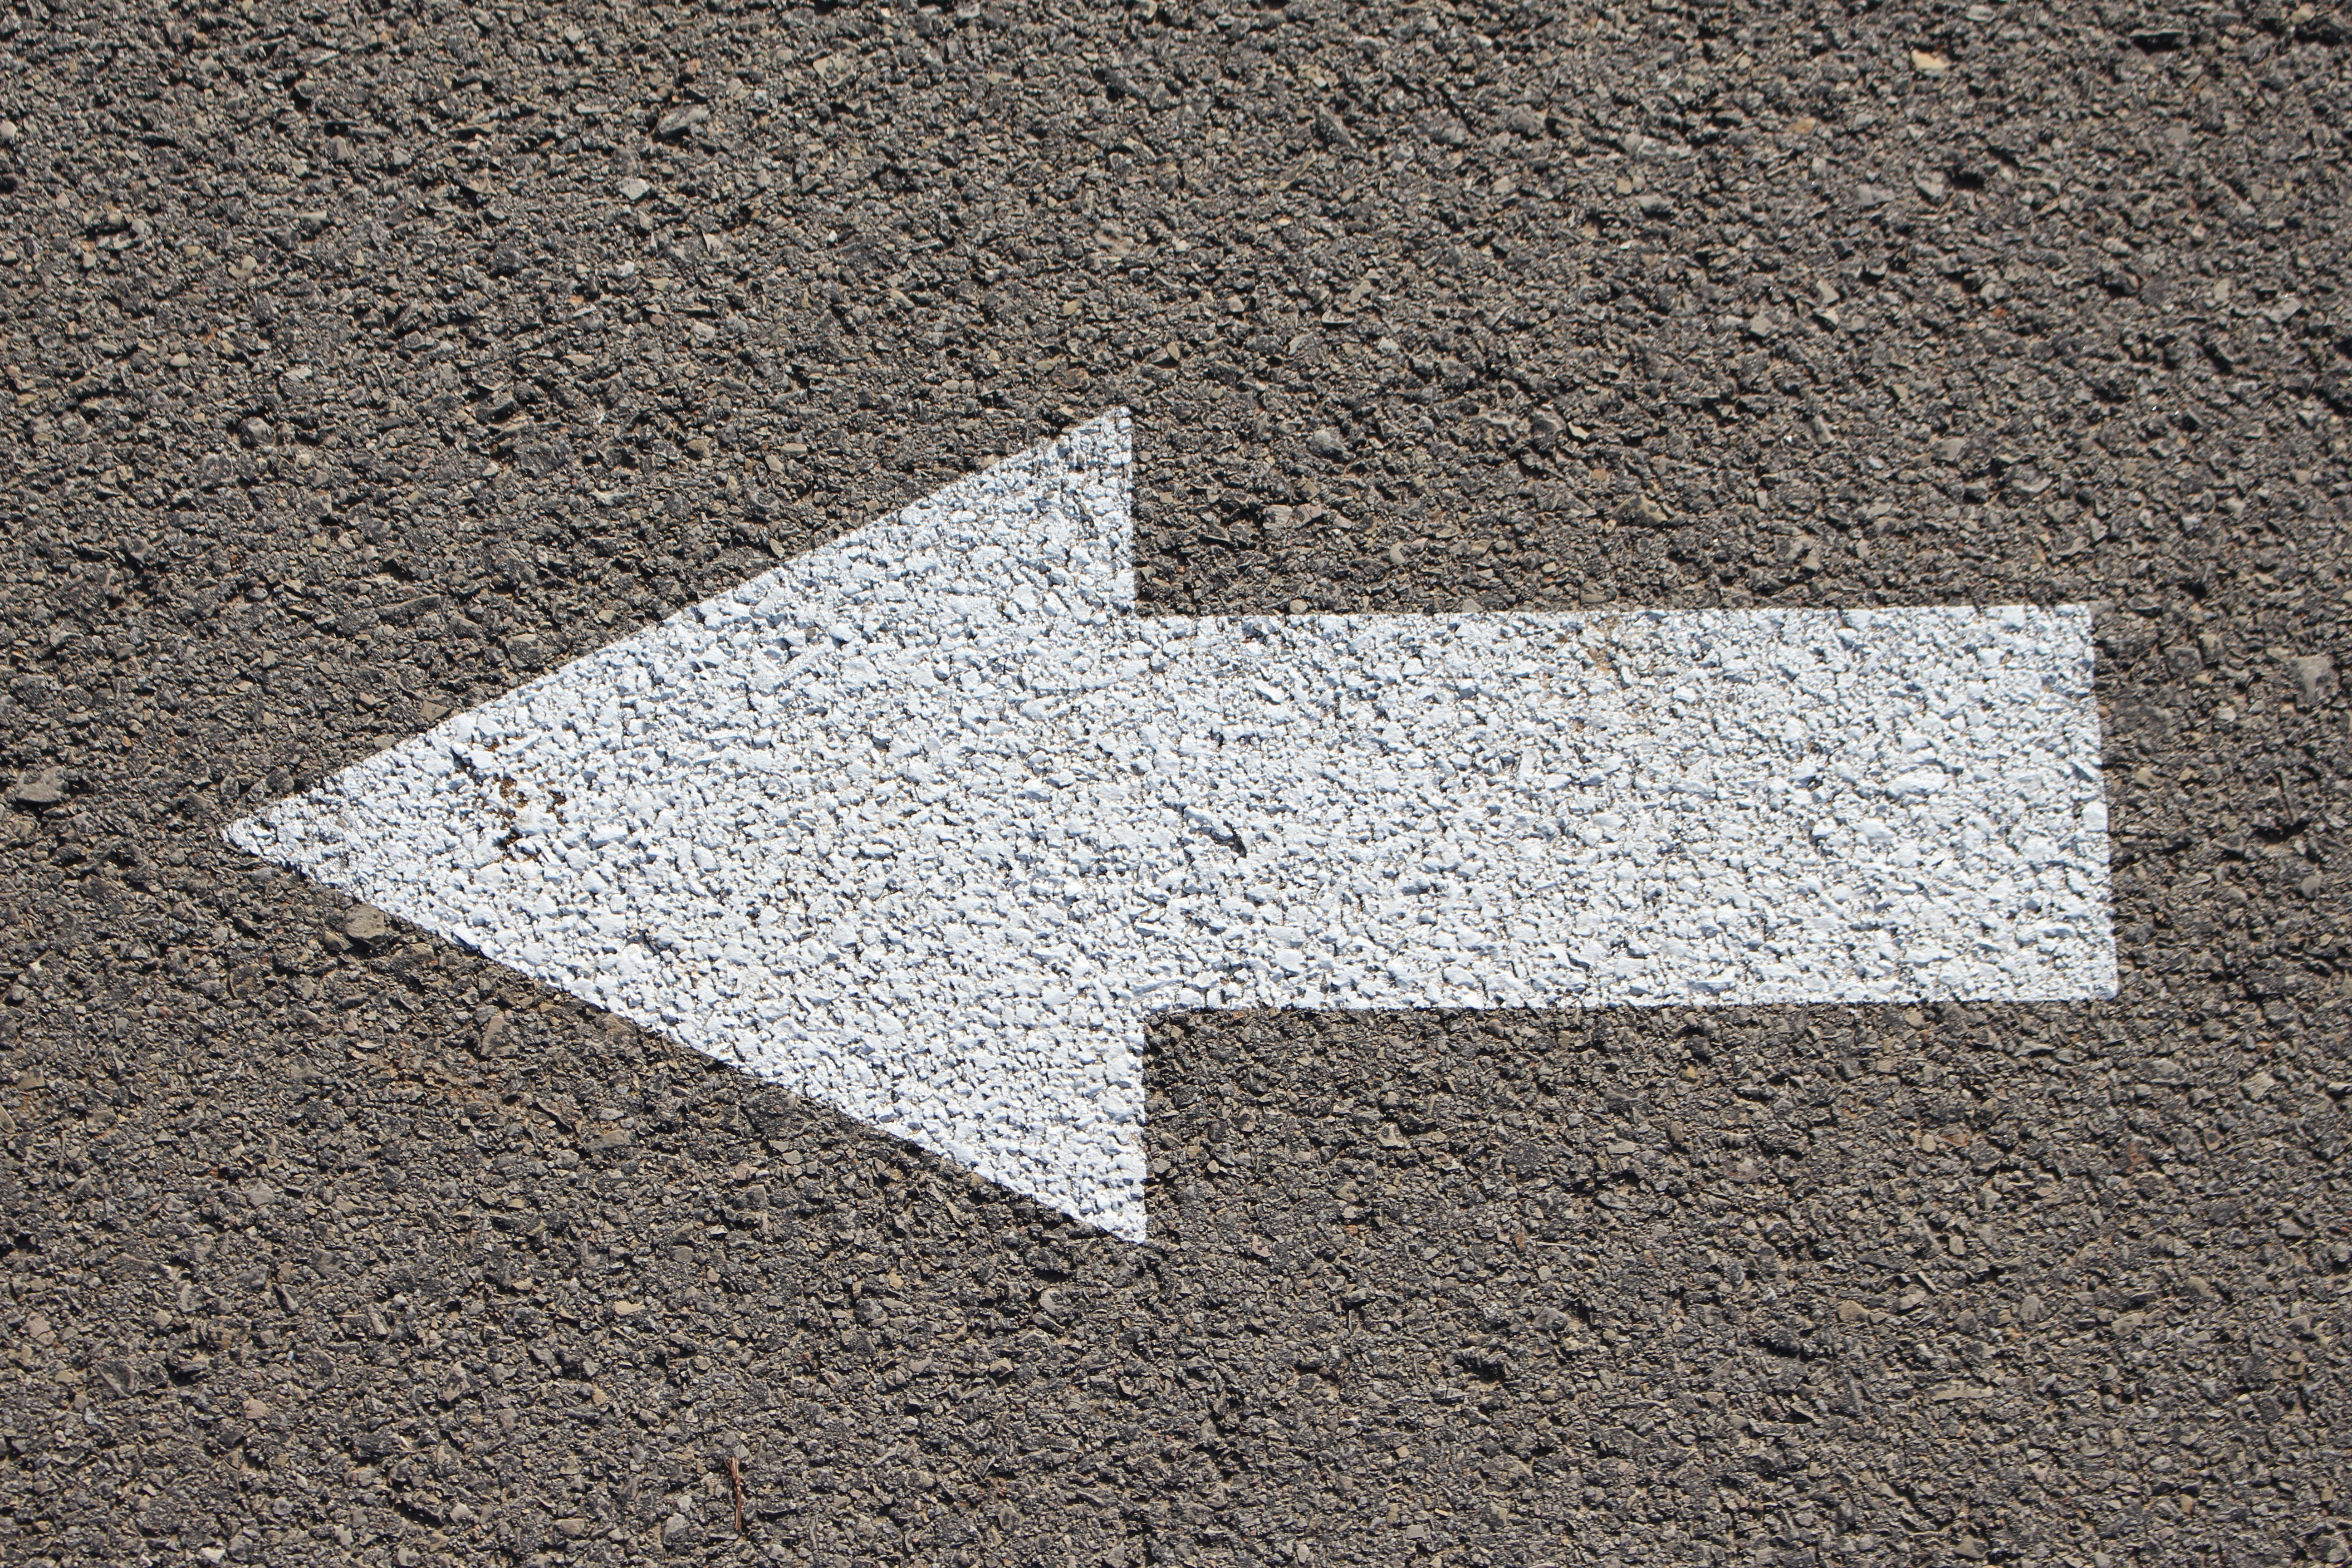
sand, road, street, sidewalk, floor, wall, asphalt, line, soil, brick, lane, material, arrow, left, gravel, sideways, flooring, road surface